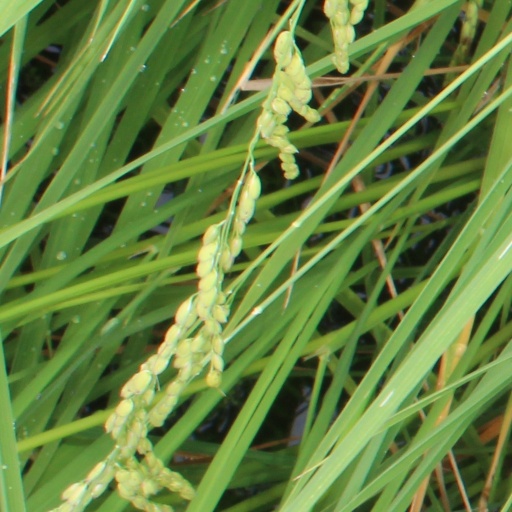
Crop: rice